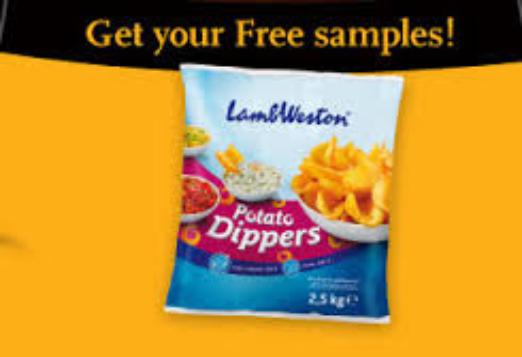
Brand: Lamb Weston
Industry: Food